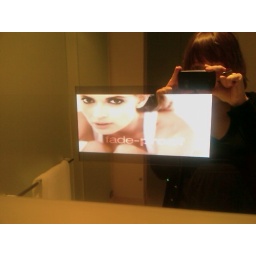
t.v. in the bathroom mirror